Over, Tewkesbury

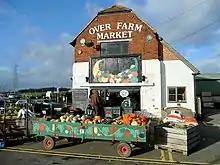
The Farmers' Market, Over's most visible presence to drivers on the A40

The village is linked to Alney Island and Gloucester by Over Bridge, now a pedestrian bridge but until 1966 the lowest road crossing of the Severn. There was a bridge at Over, where a Roman road crossed the river, from ancient times. It was rebuilt several times, and the present bridge was built by Thomas Telford between 1826 and 1829.